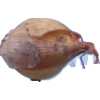
Label: onion